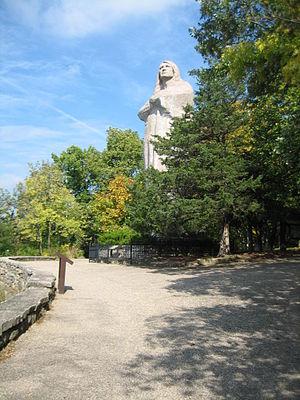
Cette liste recense les plus hautes statues situées aux États-Unis en se basant sur leur hauteur hors piédestal.